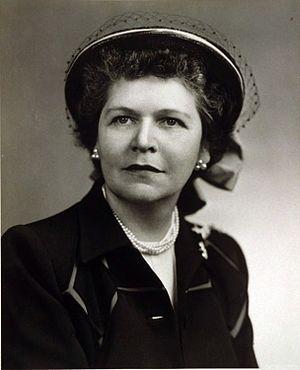
Le trésorier des États-Unis est un fonctionnaire du département du Trésor des États-Unis.
Georgia Neese Clark Gray, née le 27 janvier 1898 à Richland et morte le 26 octobre 1995, est une actrice, banquière et femme politique américaine. Membre du Parti démocrate, elle est trésorière des États-Unis entre 1949 et 1953, devenant la première femme à accéder à ce poste.